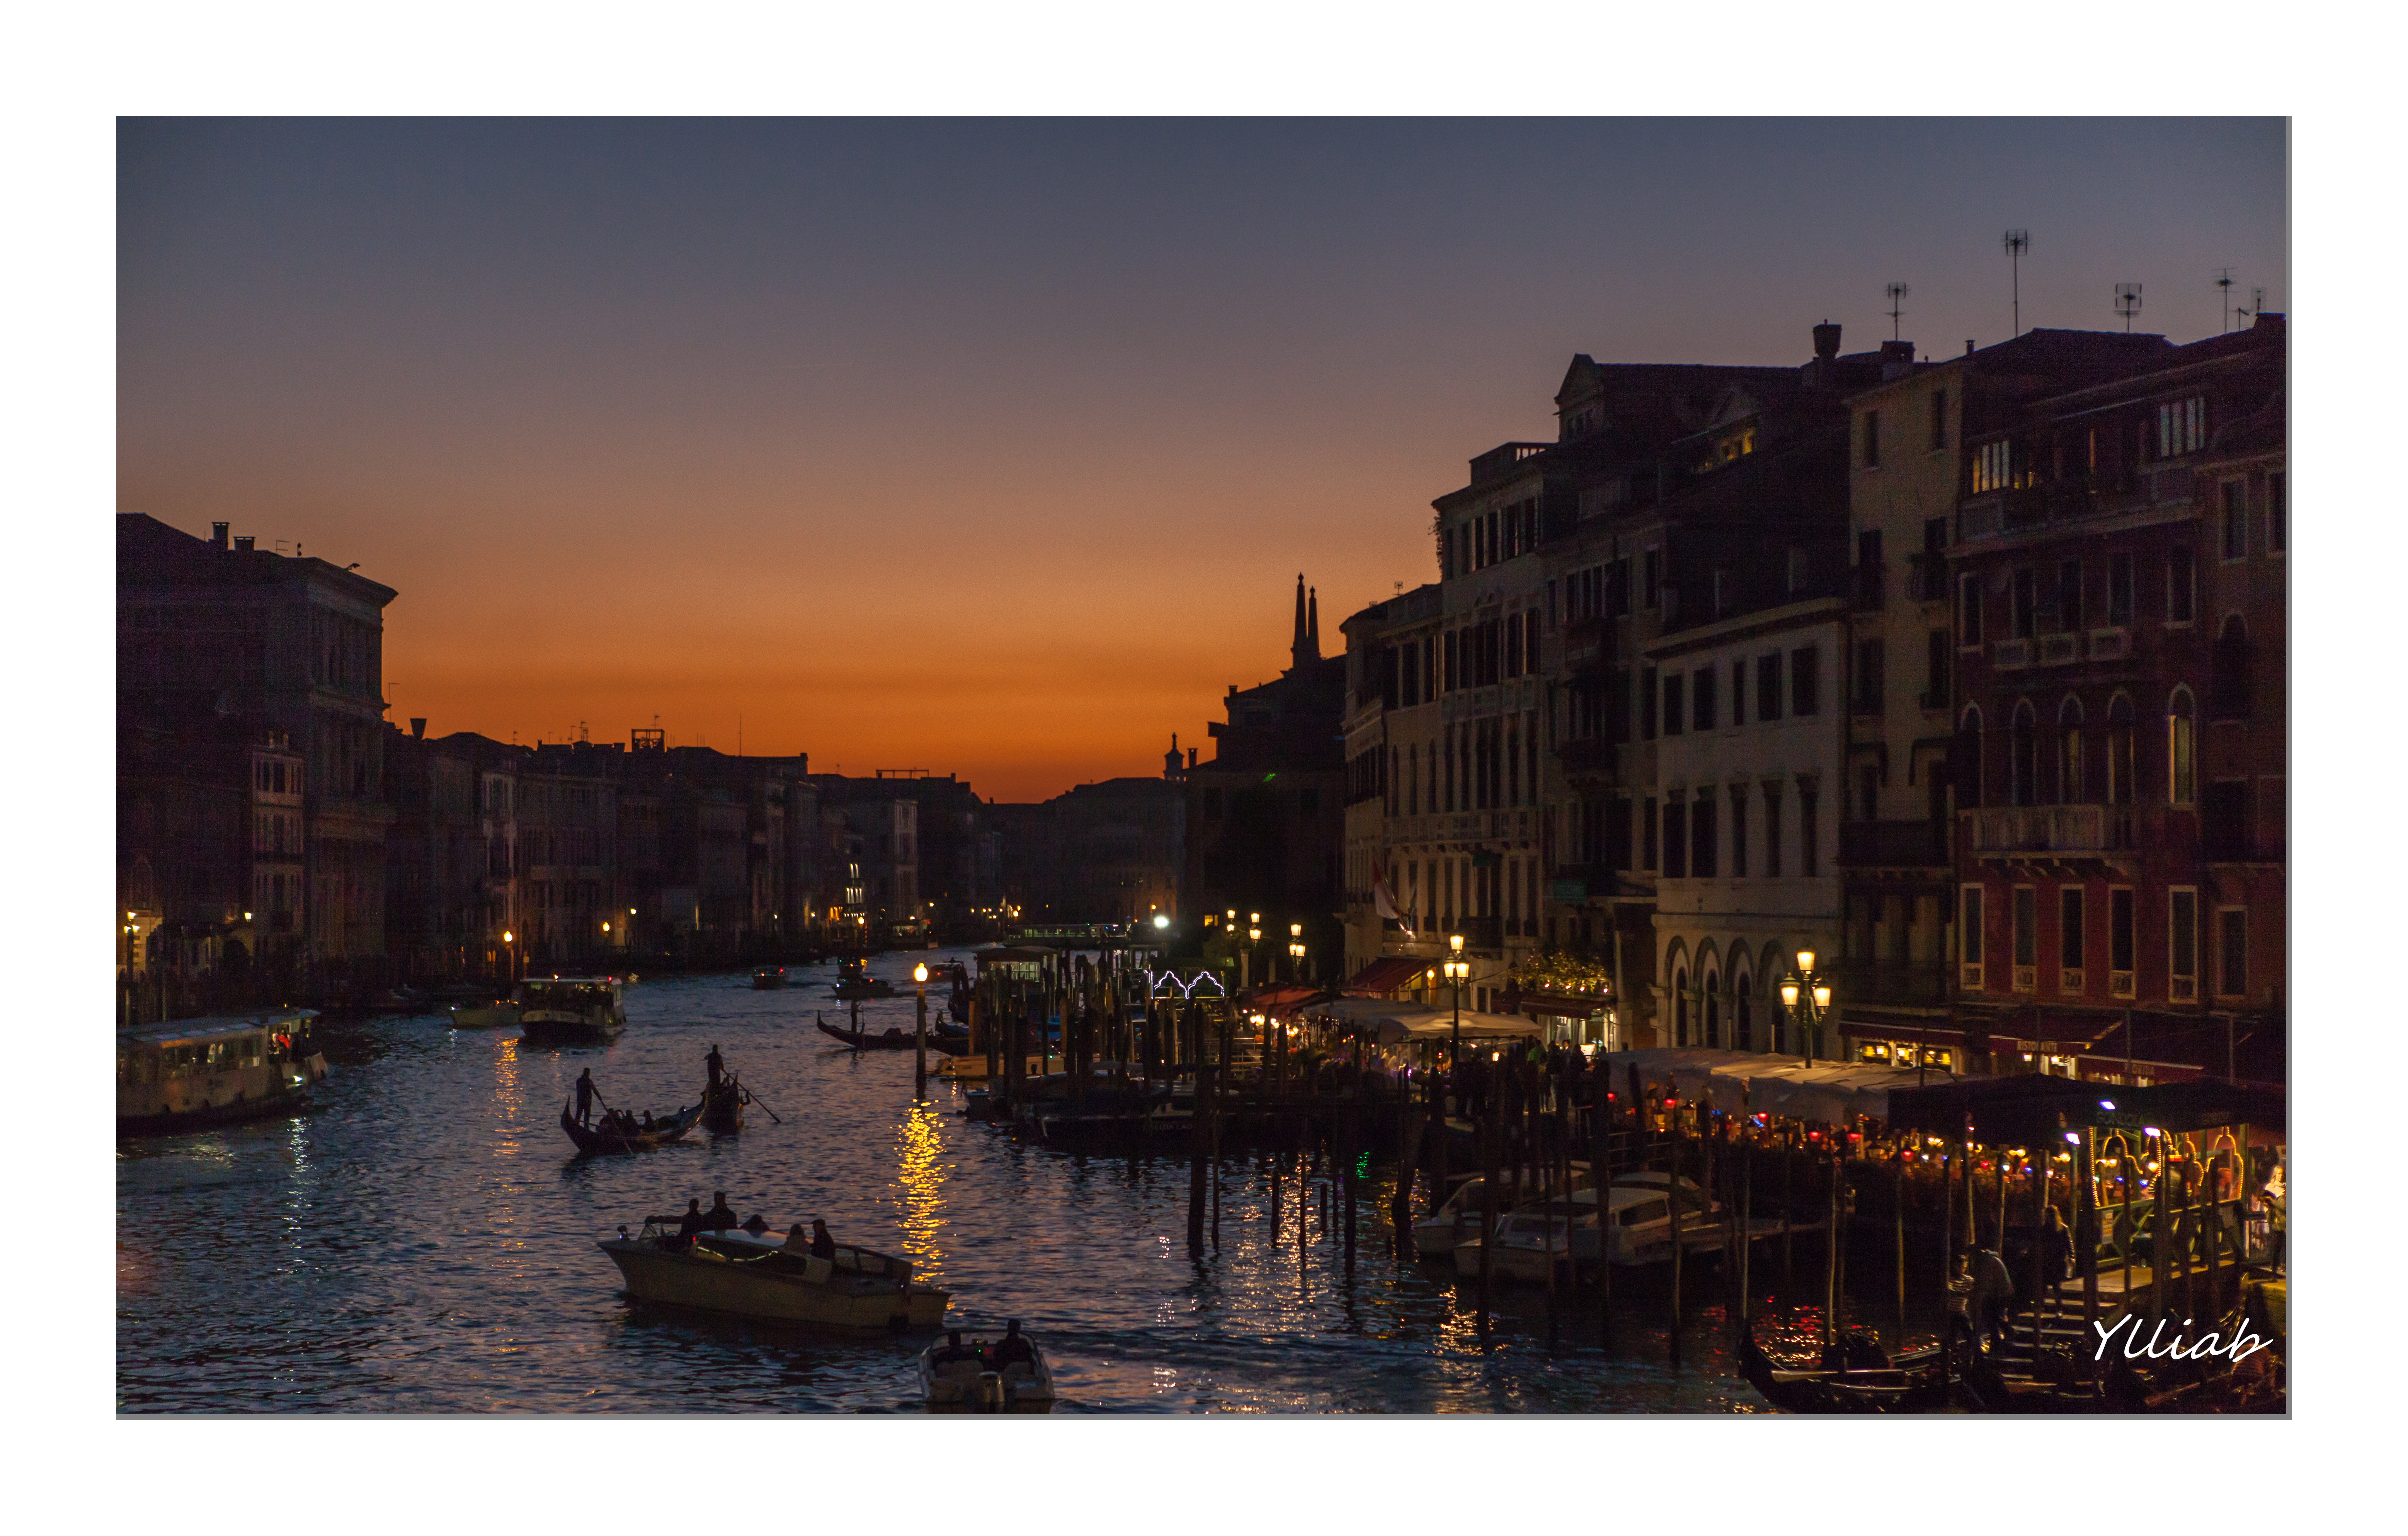
skyline, city, canal, cityscape, panorama, dusk, evening, canon, waterway, flickr, paysage, venise, italie, ylliab, ylliabphoto, lamagnifique, lasrnissime